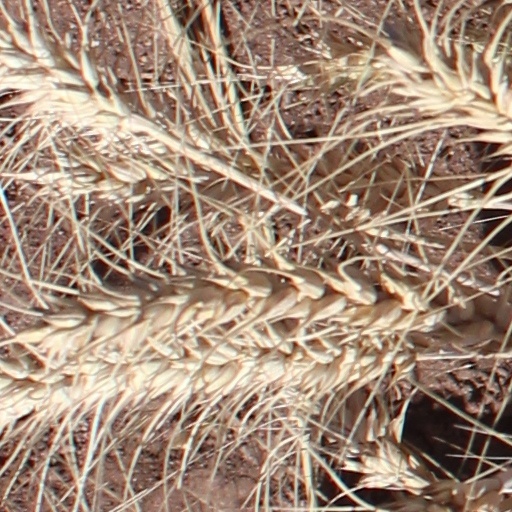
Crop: wheat